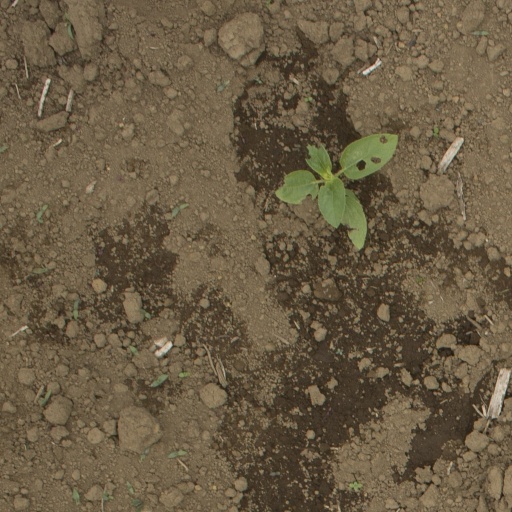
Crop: Jerusalem artichoke